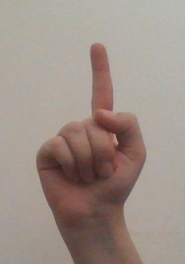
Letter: bb